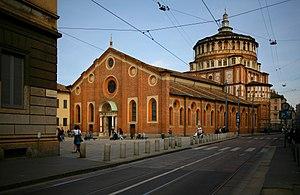
Cet article recense les sites inscrits au patrimoine mondial en Italie.
La 4ᵉ session du Comité du patrimoine mondial a eu lieu du 1ᵉʳ septembre 1980 au 5 septembre 1980 à Paris, en France.